Columbian exchange

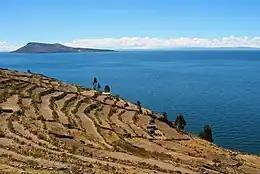
Andenes terraces on Taquile are used to grow traditional Andean staples such as quinoa and potatoes, alongside wheat—a European introduction.

In 1972, Alfred W. Crosby, an American historian at the University of Texas at Austin, published the book "The Columbian Exchange", thus coining the term. His primary focus was mapping the biological and cultural transfers that occurred between the Old and New Worlds. He studied the effects of Columbus's voyages between the two – specifically, the global diffusion of crops, seeds, and plants from the New World to the Old, which radically transformed agriculture in both regions.